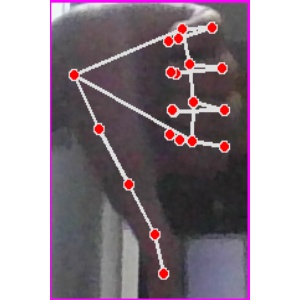
अक्षर: फ